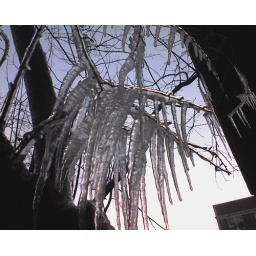
Frozen icicles on a tree formed by water dripping off the roof.